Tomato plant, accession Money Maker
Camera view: tilt-top (135 deg); turntable rotation: 60 degrees
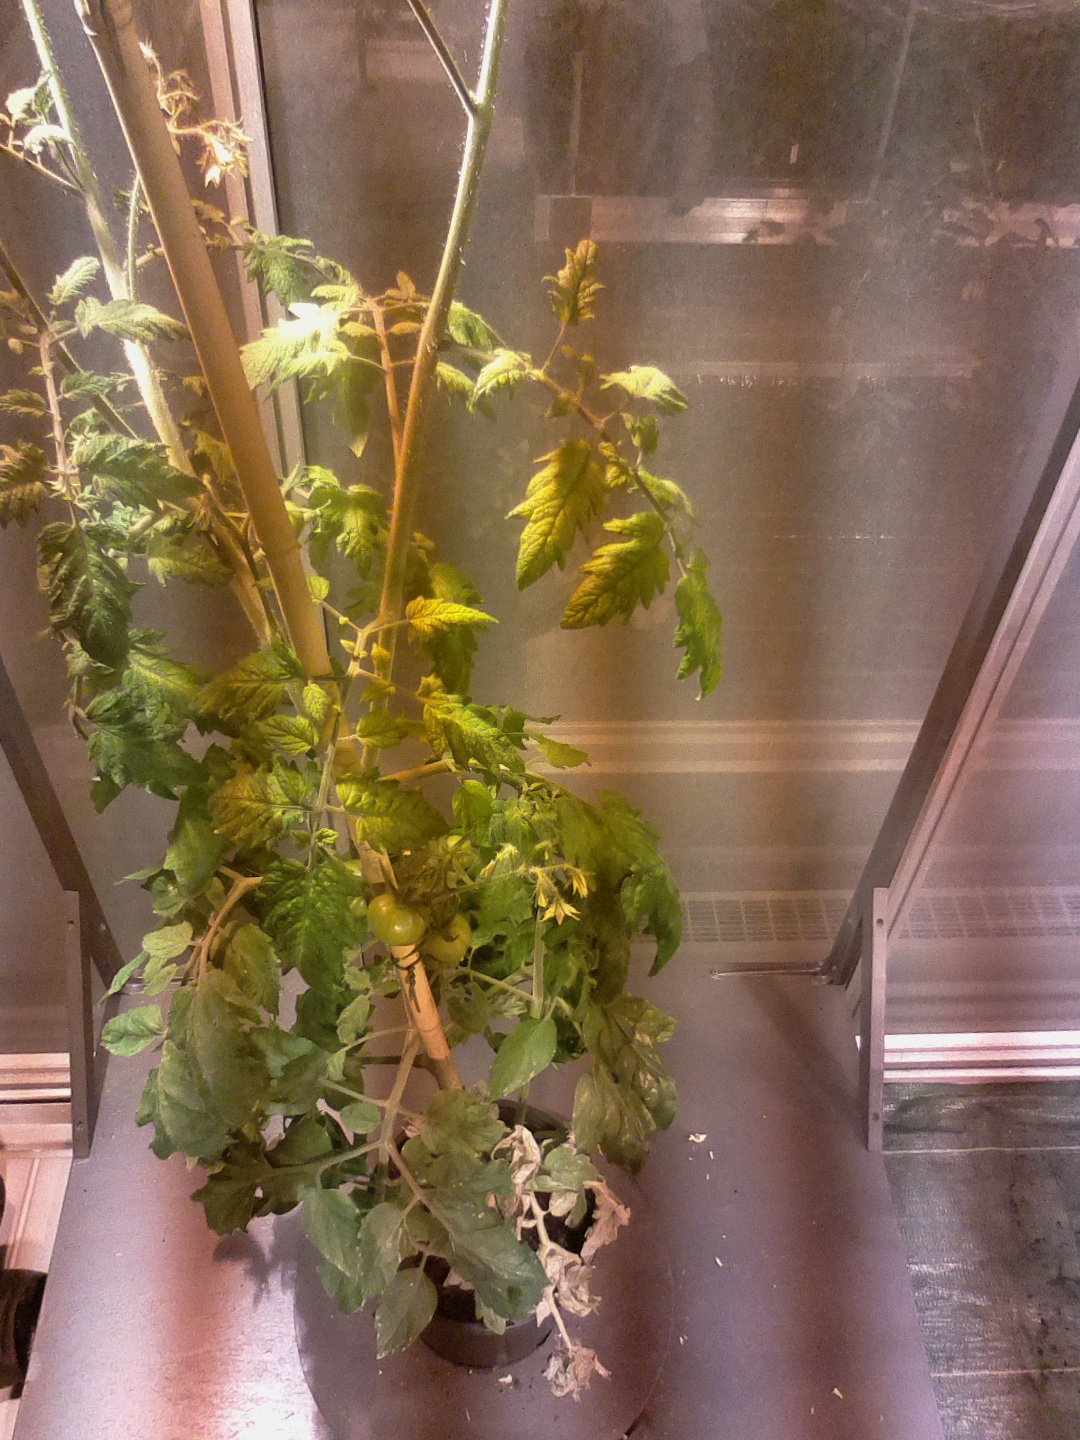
BBCH growth stage 73: 30%-40% of final fruit size